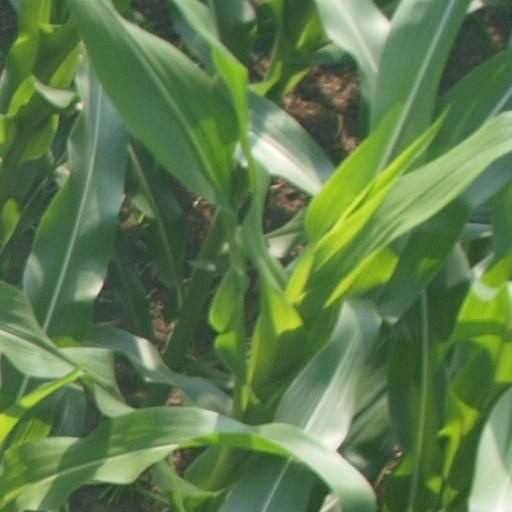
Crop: maize; corn